The Jenny Jones Show

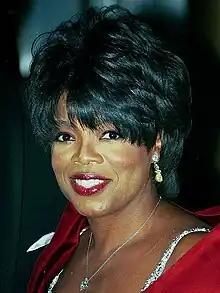
Jones was inspired by Oprah Winfrey

"The Jenny Jones Show" is an hour-long daytime talk show that was hosted by television presenter Jenny Jones. It primarily featured stand-up, audience interaction, and guest interviews. Jones hosted segments and moderated interviews in front of a studio audience, who frequently engaged in these discussions. According to Jones, the show was "carefully scripted" and segments often pertained to cooking, fashion, and celebrities. In addition to how-to and expert advice segments, Jones hosted recurring segments such as Purse Check, where Jones gave $100 to whoever could produce a specified item from their purse first; Jenny's Male Bag, where male viewers shared their pet peeves; Jenny's Baby Book, where viewers sent in their baby photos to be shared on the show; and Take a Bow, which highlighted a person who had done something special for their local community.